Cancer in cats

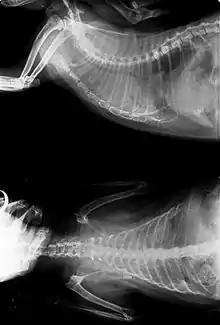
X-ray of FeLV-positive cat with lung cancer

Diagnosing the type of cancer, by the analysis of the structure of the tumour and cancer cells, helps determine the best treatment.